Saint Barbara

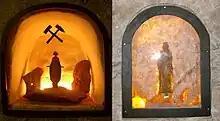
Barbara shrines in the German mines Schacht Konrad (left) and Schacht Asse II (right).

Saint Barbara is venerated by Catholics who face the danger of sudden and violent death at work. She is invoked against thunder and lightning and all accidents arising from explosions of gunpowder. She became the patron saint of artillerymen, armourers, military engineers, gunsmiths, and anyone else who worked with cannon and explosives. Following the widespread adoption of gunpowder in mining in the 1600s, she was adopted as the patron of miners, tunnellers, and other underground workers. As the geology and mine engineering developed in association with mining, she became patron of these professions.